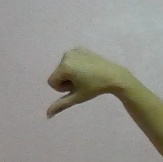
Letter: waw